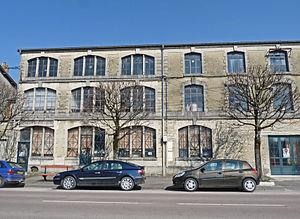
Imprimerie Guillemin, créée en 1833, à Wassy (Haute-Marne).
Wassy est une commune française située dans le département de la Haute-Marne, en région Grand Est.